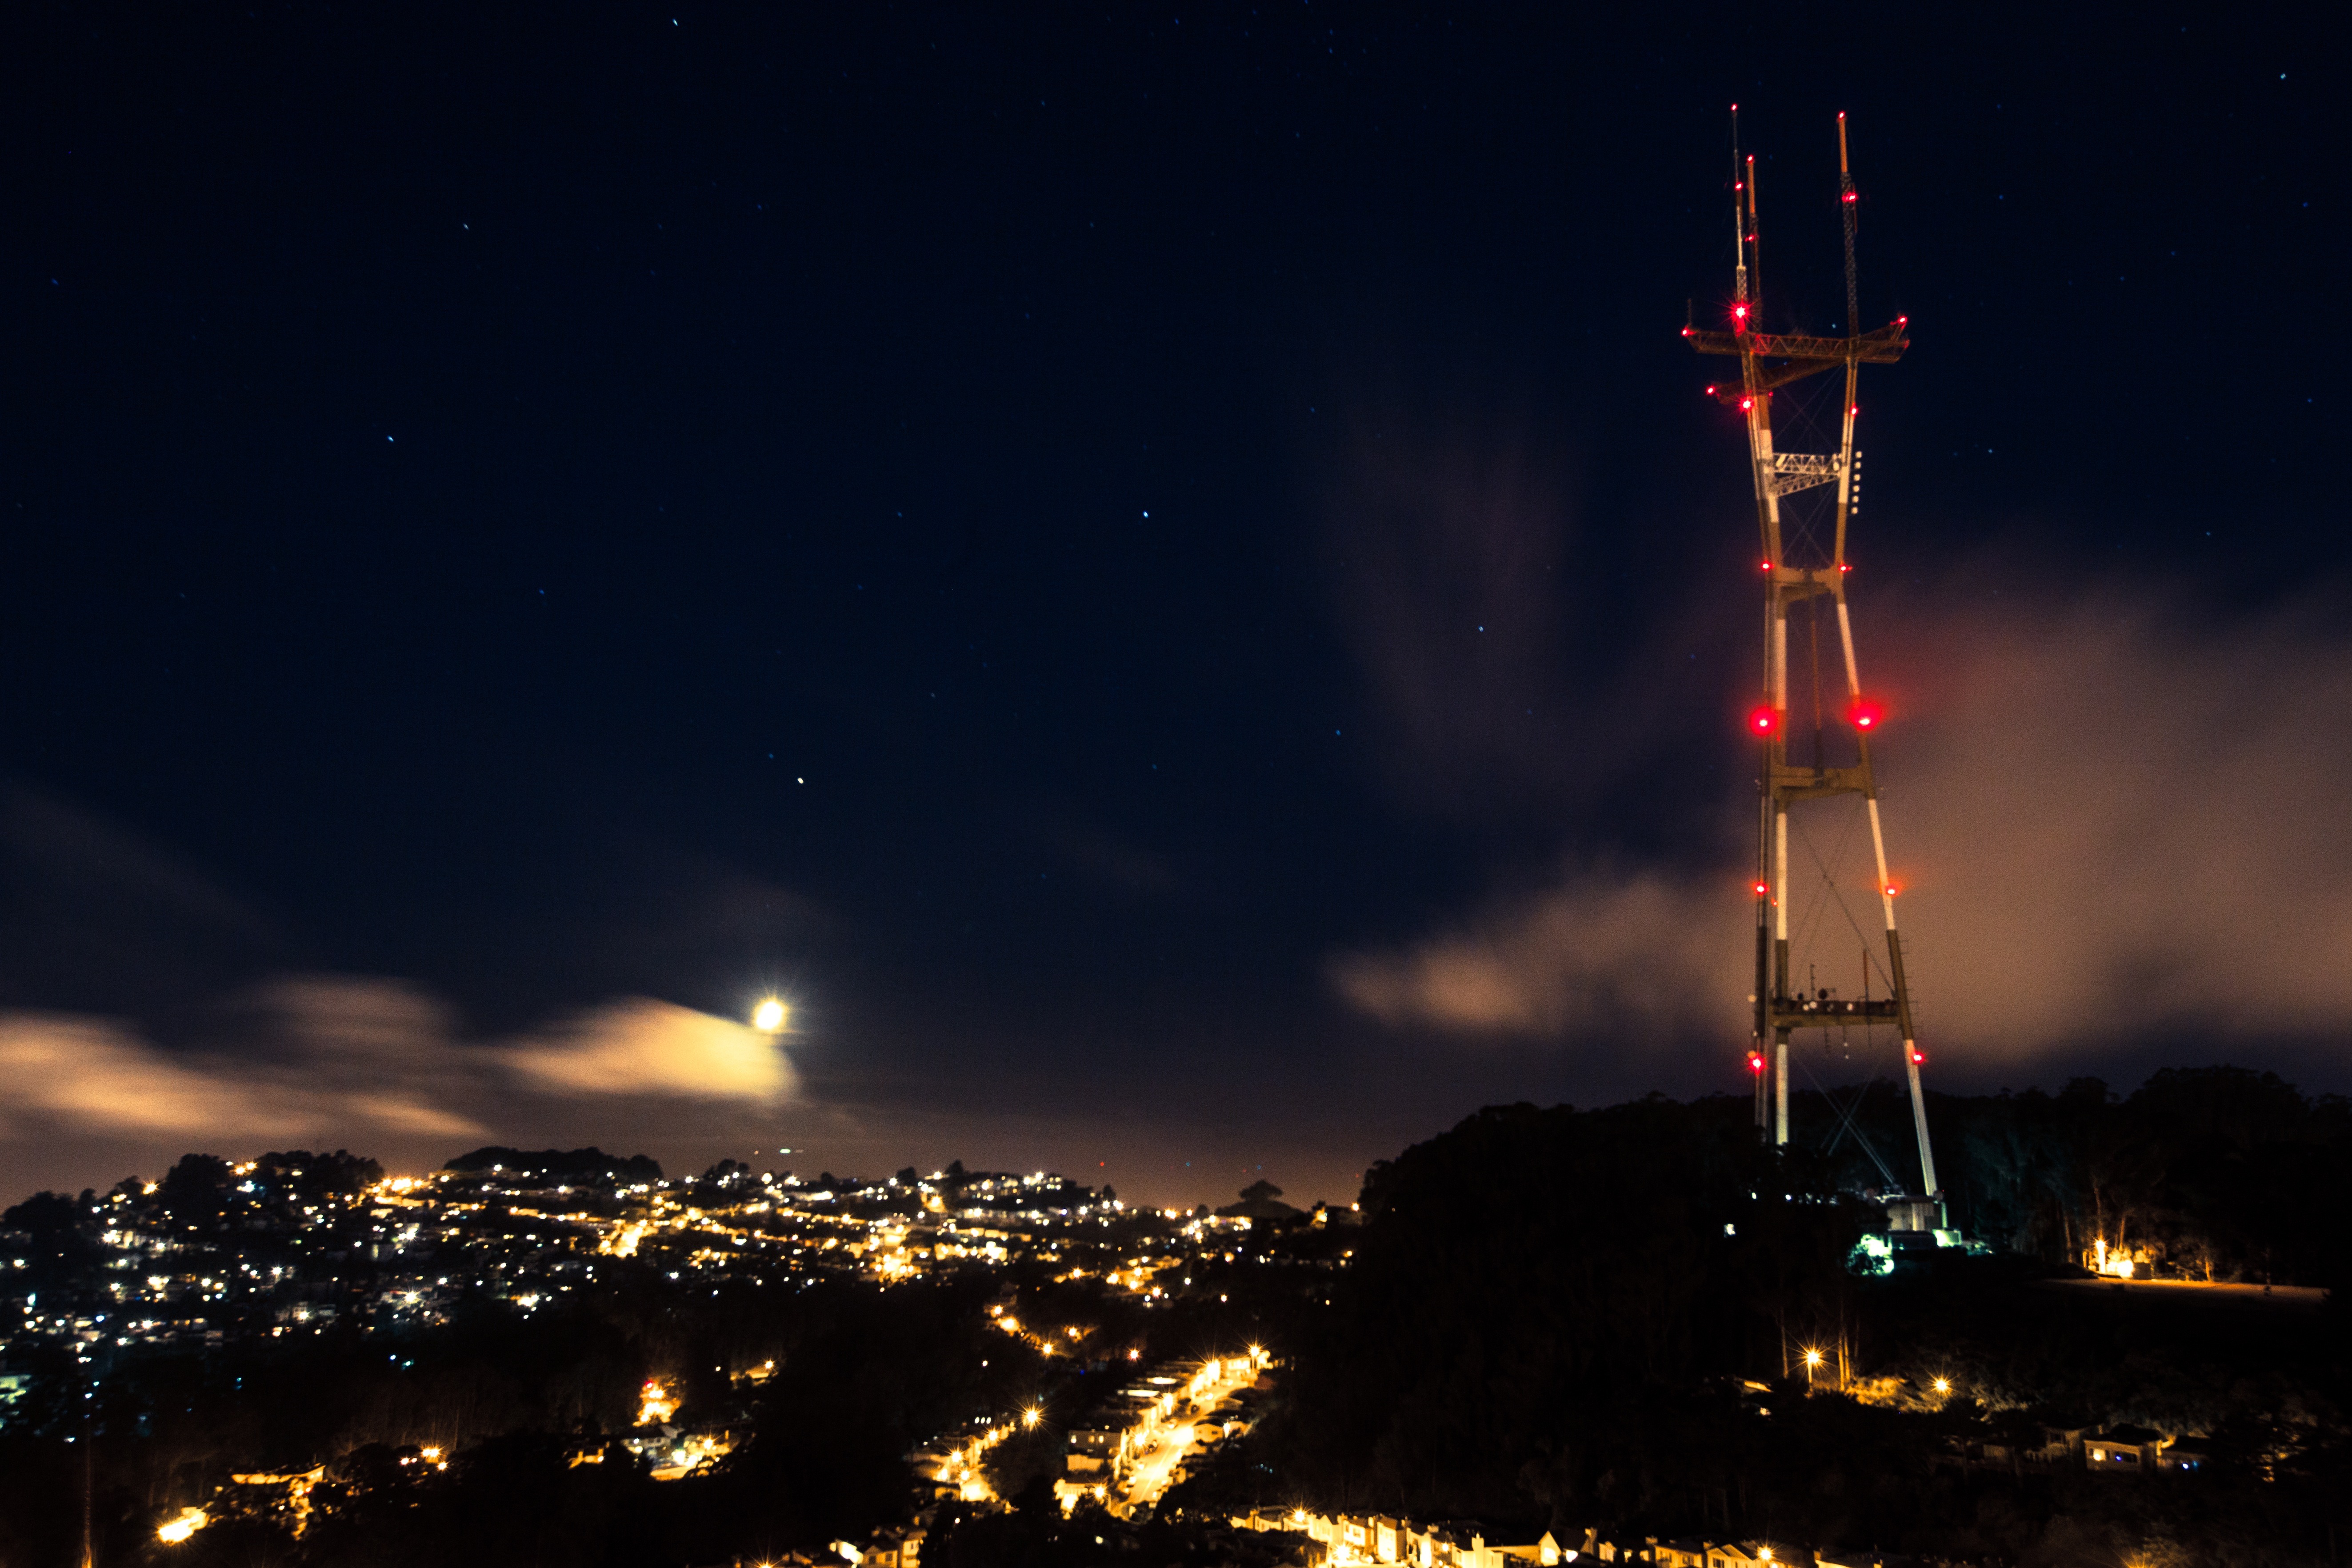
nature, light, sky, skyline, night, city, san francisco, dusk, evening, tower, darkness, lighting, california, outside, lights, cities, astronomical object, atmosphere of earth